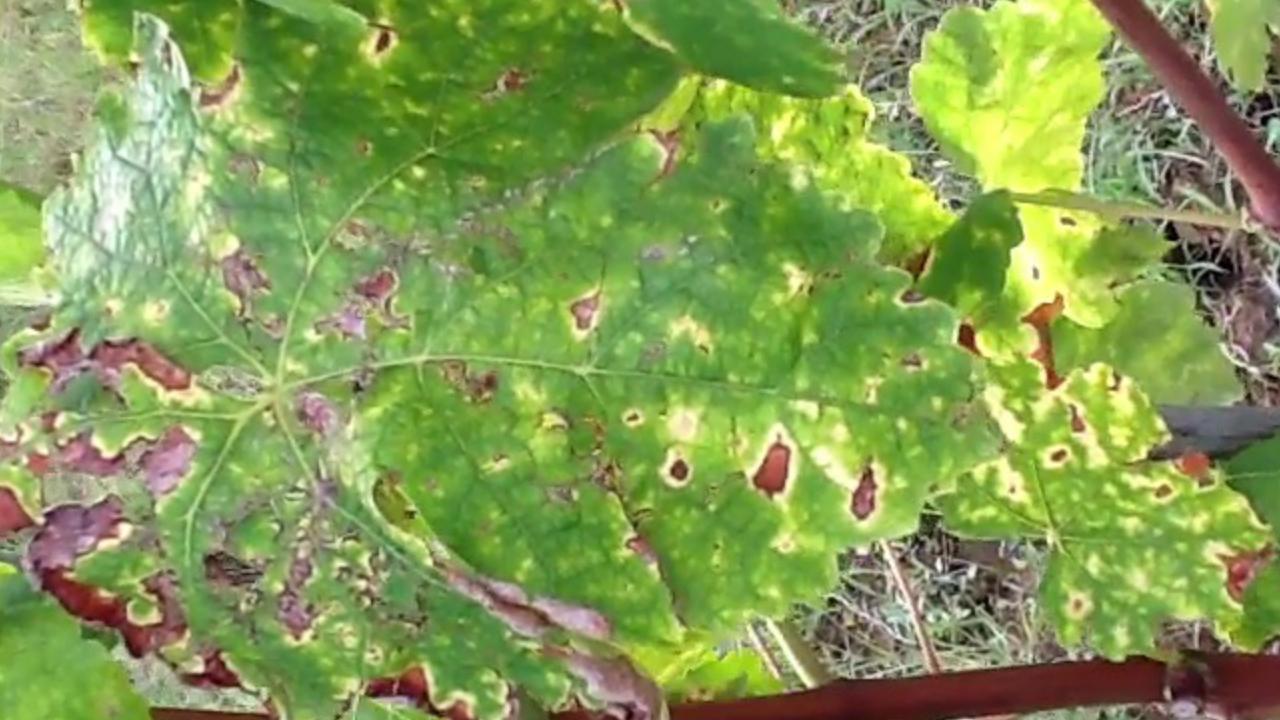
Label: esca